Aftermath of the 2008 Mumbai attacks

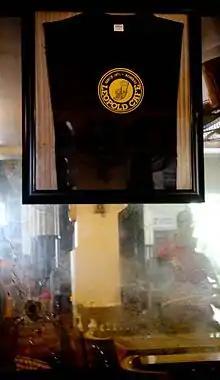
Bullet marks left at Cafe Leopold

The Leopold Cafe opened its doors to customers just four days after the attacks. The owners wanted to repair the damaged parts of the cafe, while retaining some of the damaged pieces as a tribute to those who lost their lives in the attacks.